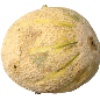
Label: Cantaloupe 2